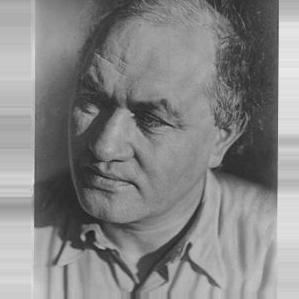
Age: 56